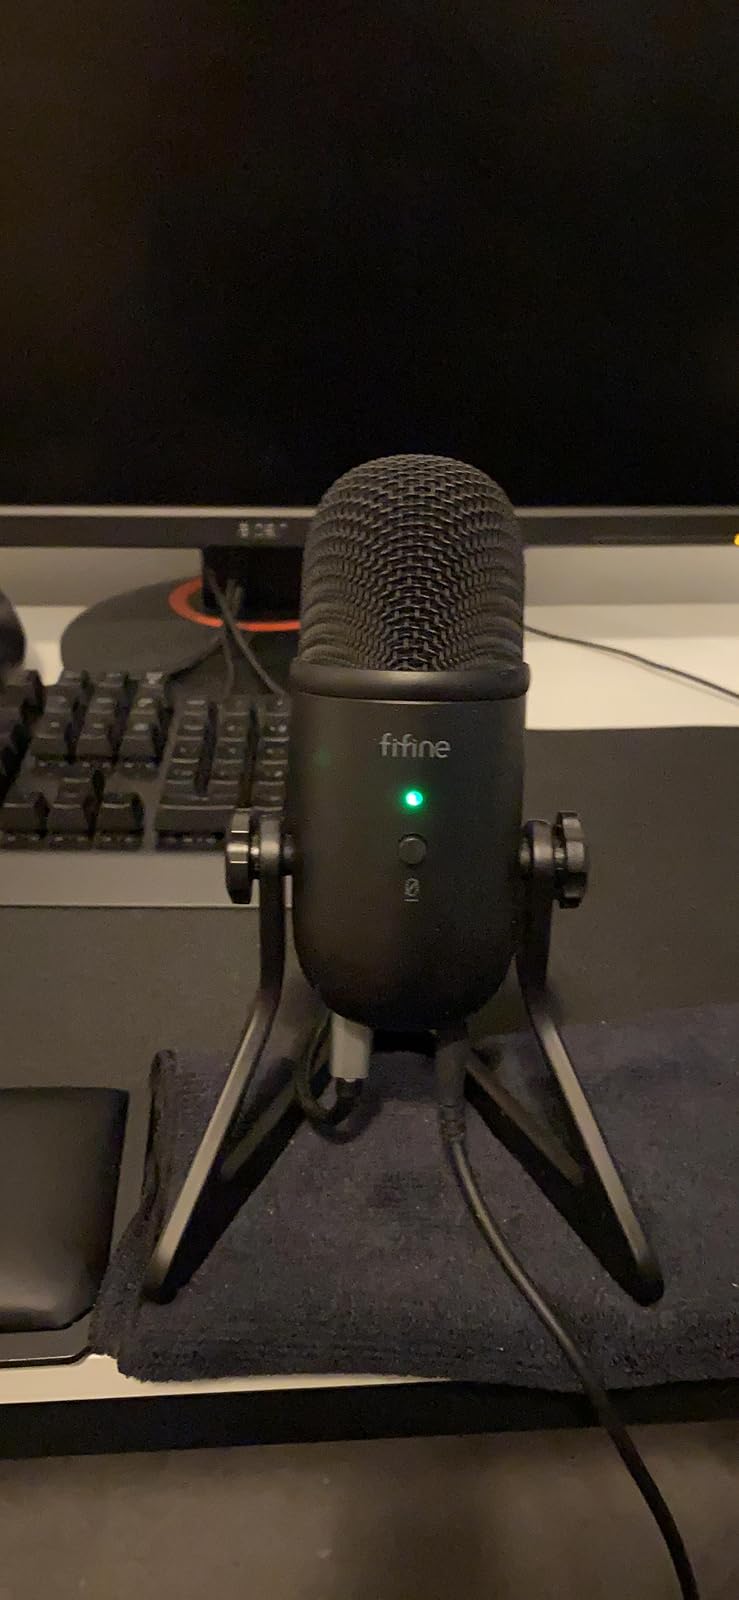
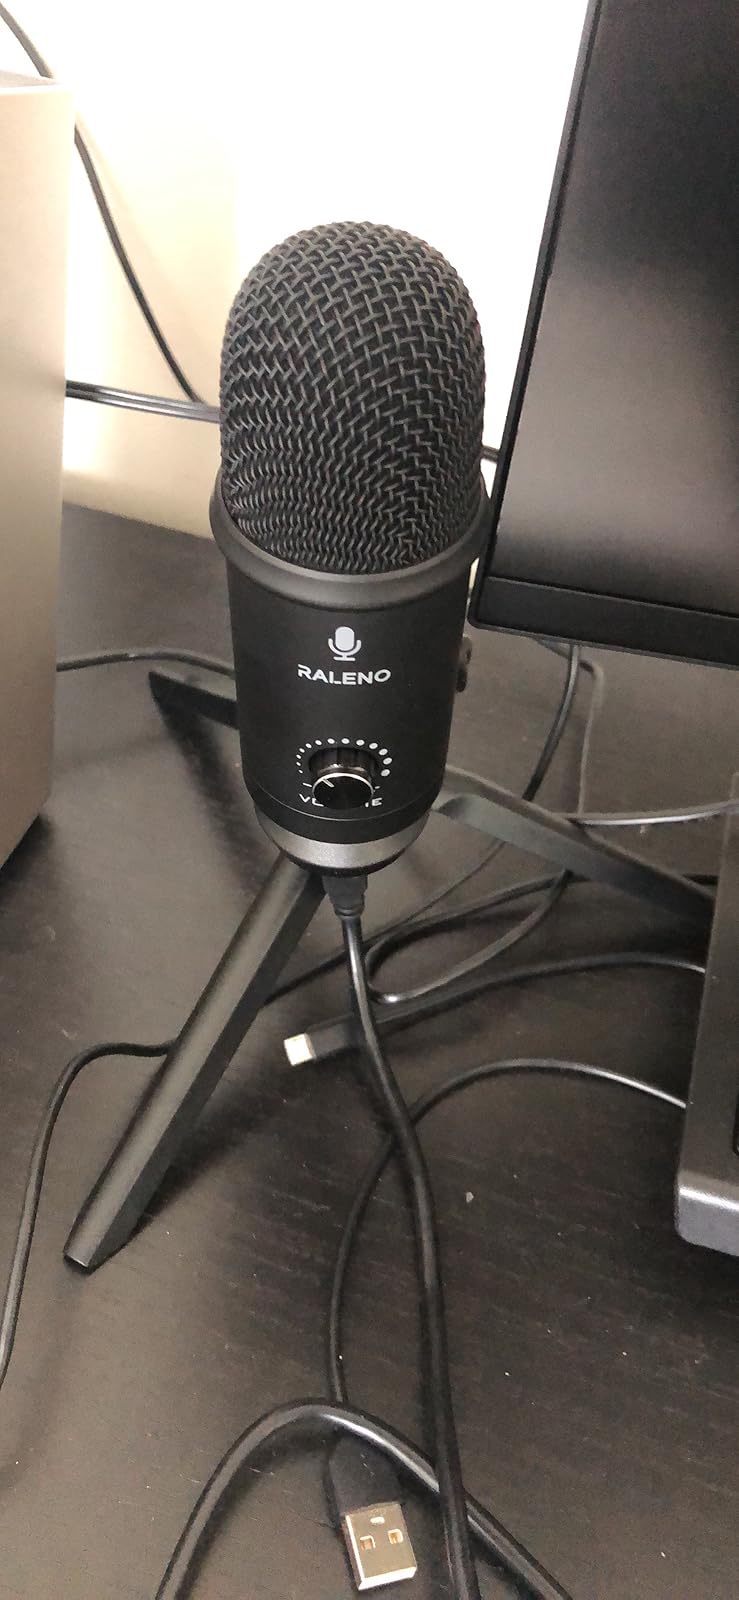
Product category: microphone
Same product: no